Seowon

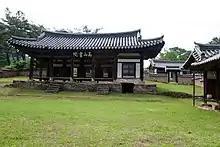
Gosan

Large numbers of were established by leading (literati), or by local groups of families. Some of the Sarim scholars who retired to villages in the wake of literati purges of the 16th century used the as their political bases.